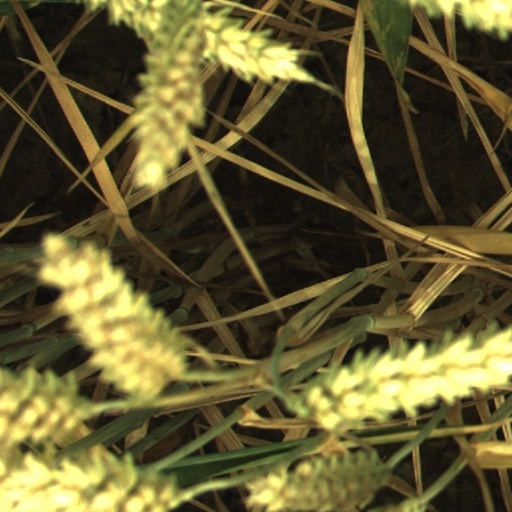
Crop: wheat